Irvine Bean and Growers Association Building

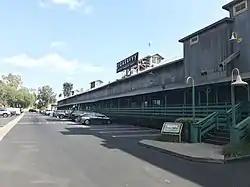
Southern half of building

Irvine Bean and Growers Association Building, sometimes referred to as the Sack Storage Warehouse or the Bean Warehouse Building, at 14952 Sand Canyon Ave. in Irvine, California, was built in 1895. It was listed on the National Register of Historic Places in 1986. It was used as a storage facility for trains on the tracks directly to the west of the building. It could up to 200,000 sacks of 100 pounds each holding lima, garbanzo, black-eyed beans, barley, or oats.